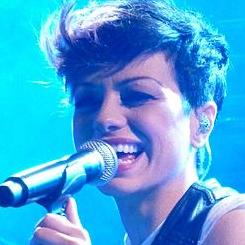
Age: 33